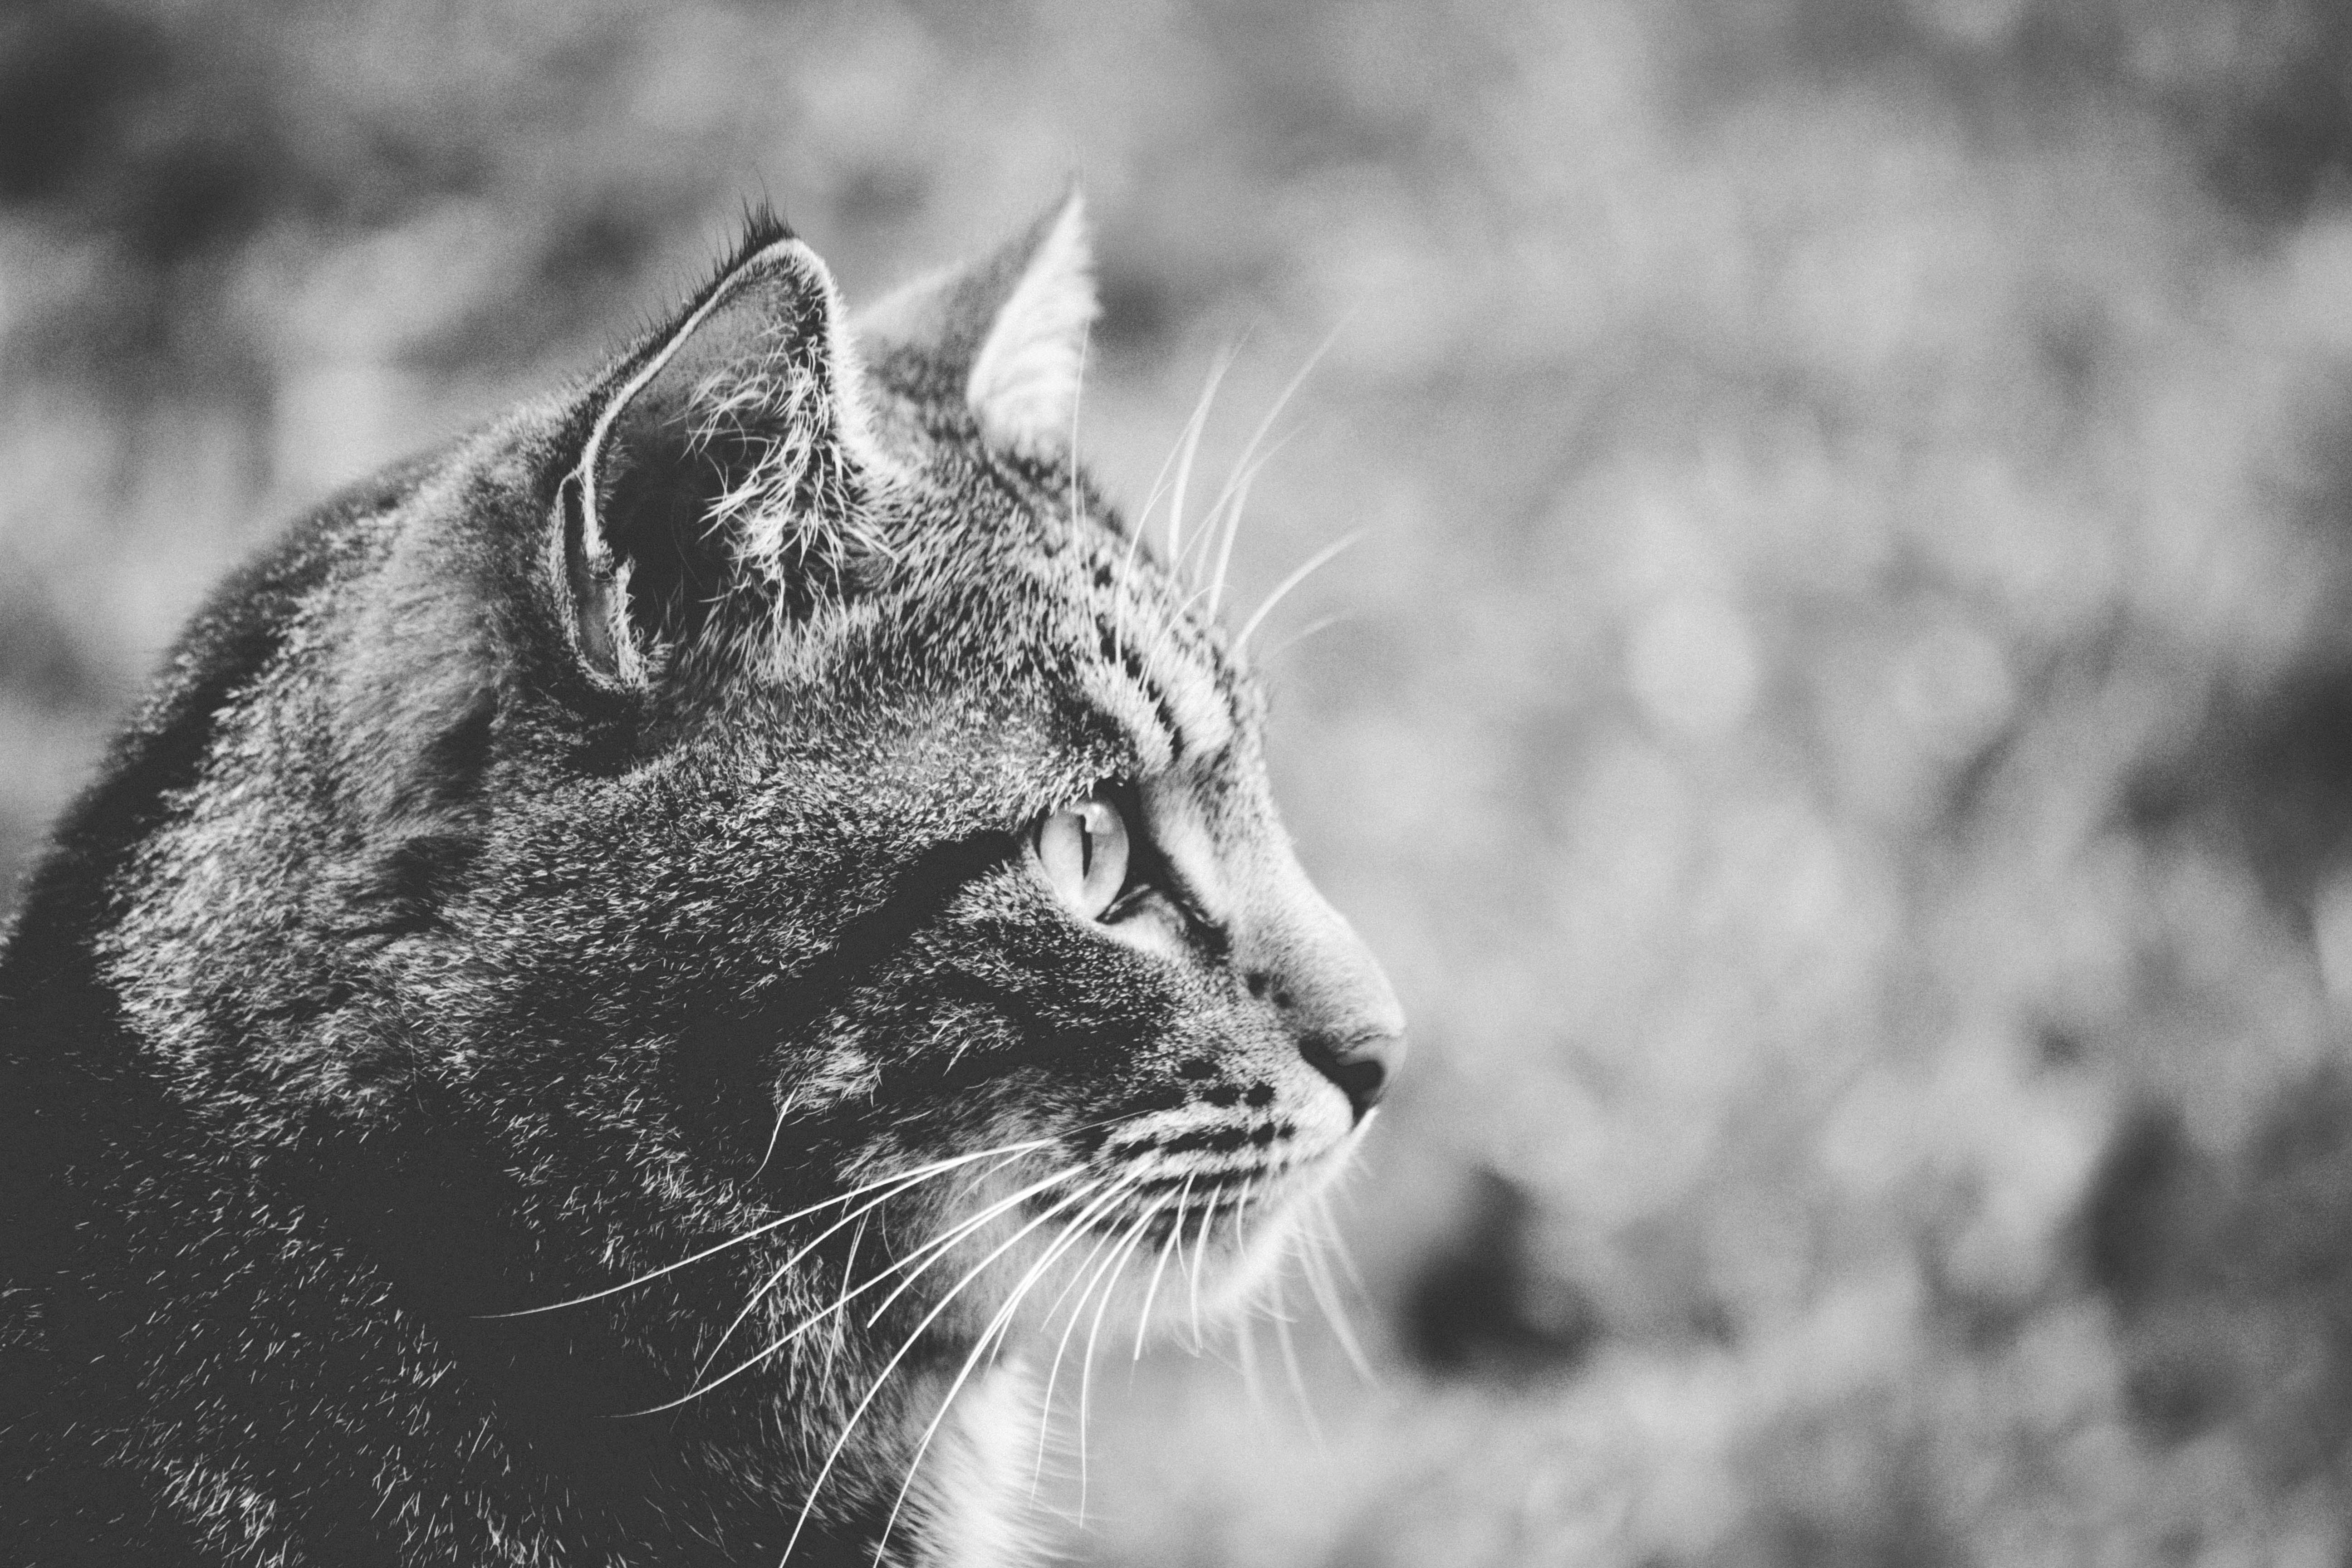
blur, black and white, photography, animal, cute, looking, pet, fur, cat, feline, tabby, mammal, black, monochrome, fauna, close up, whiskers, kitty, focus, eye, head, vertebrate, adorable, lynx, domestic cat, bobcat, glare, felidae, wild cat, monochrome photography, animal photography, small to medium sized cats, cat like mammal